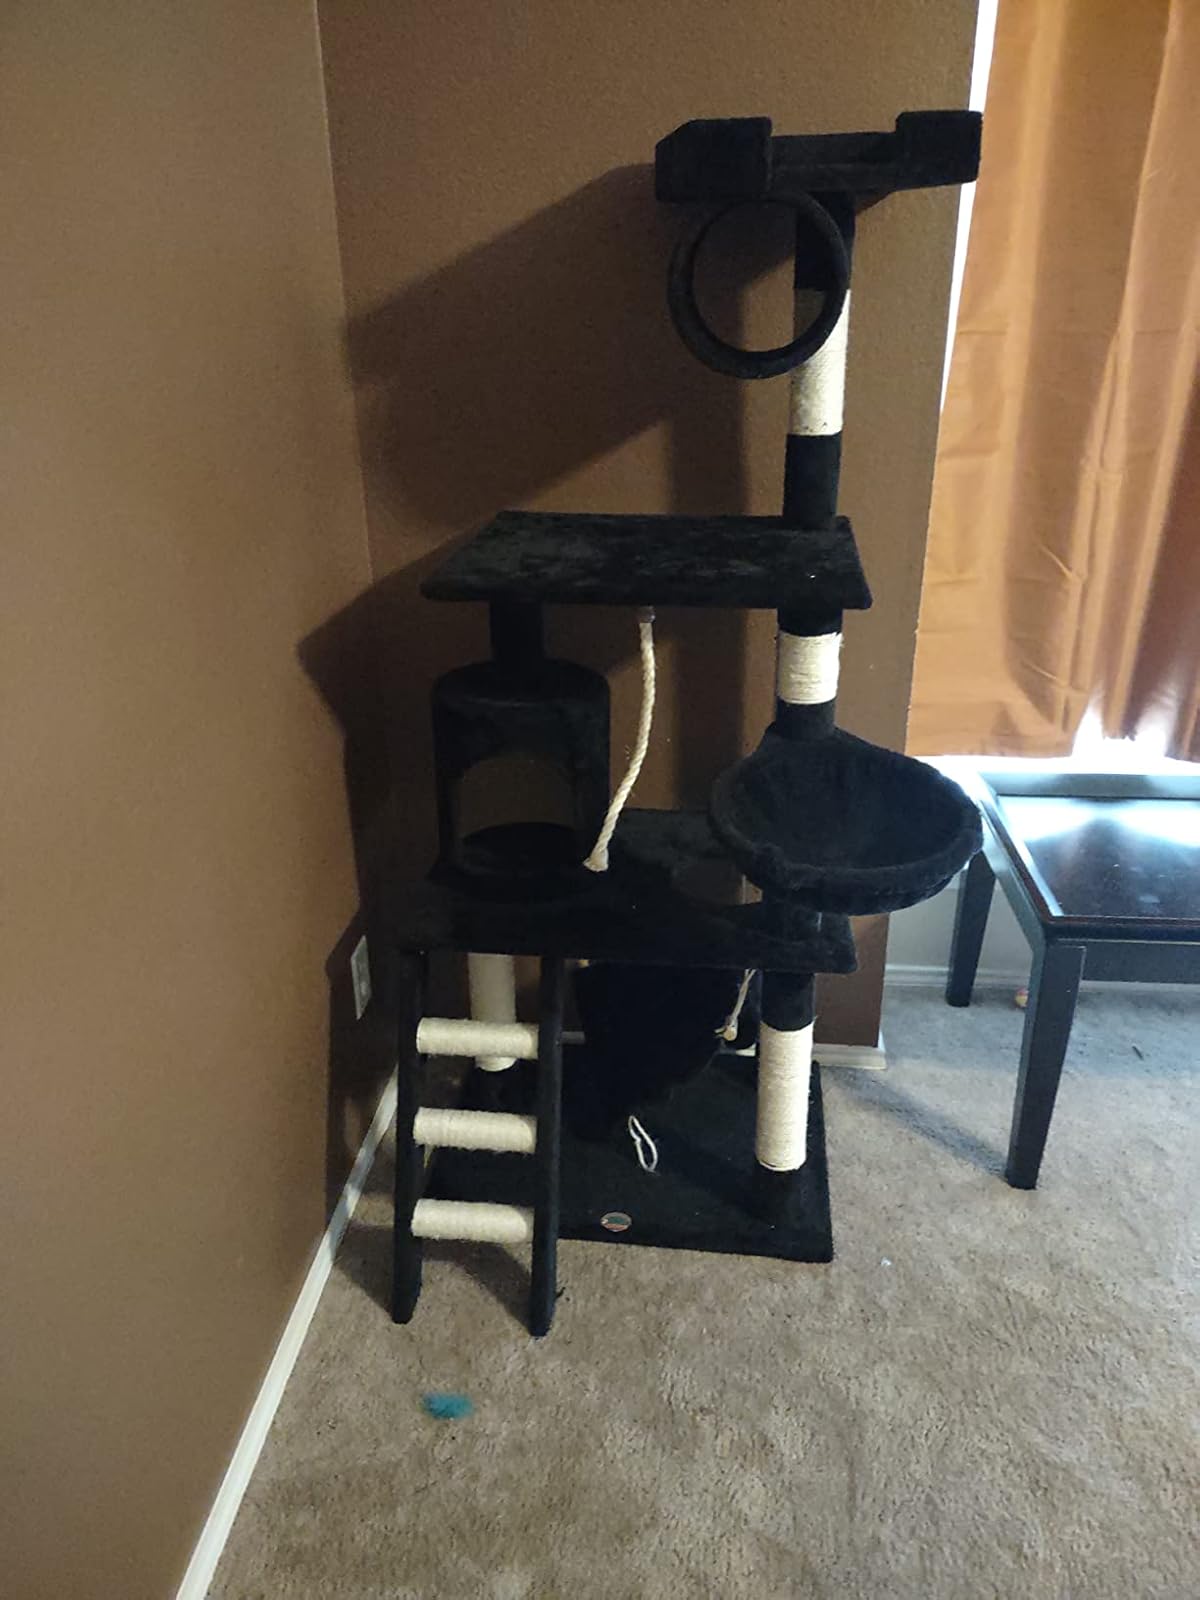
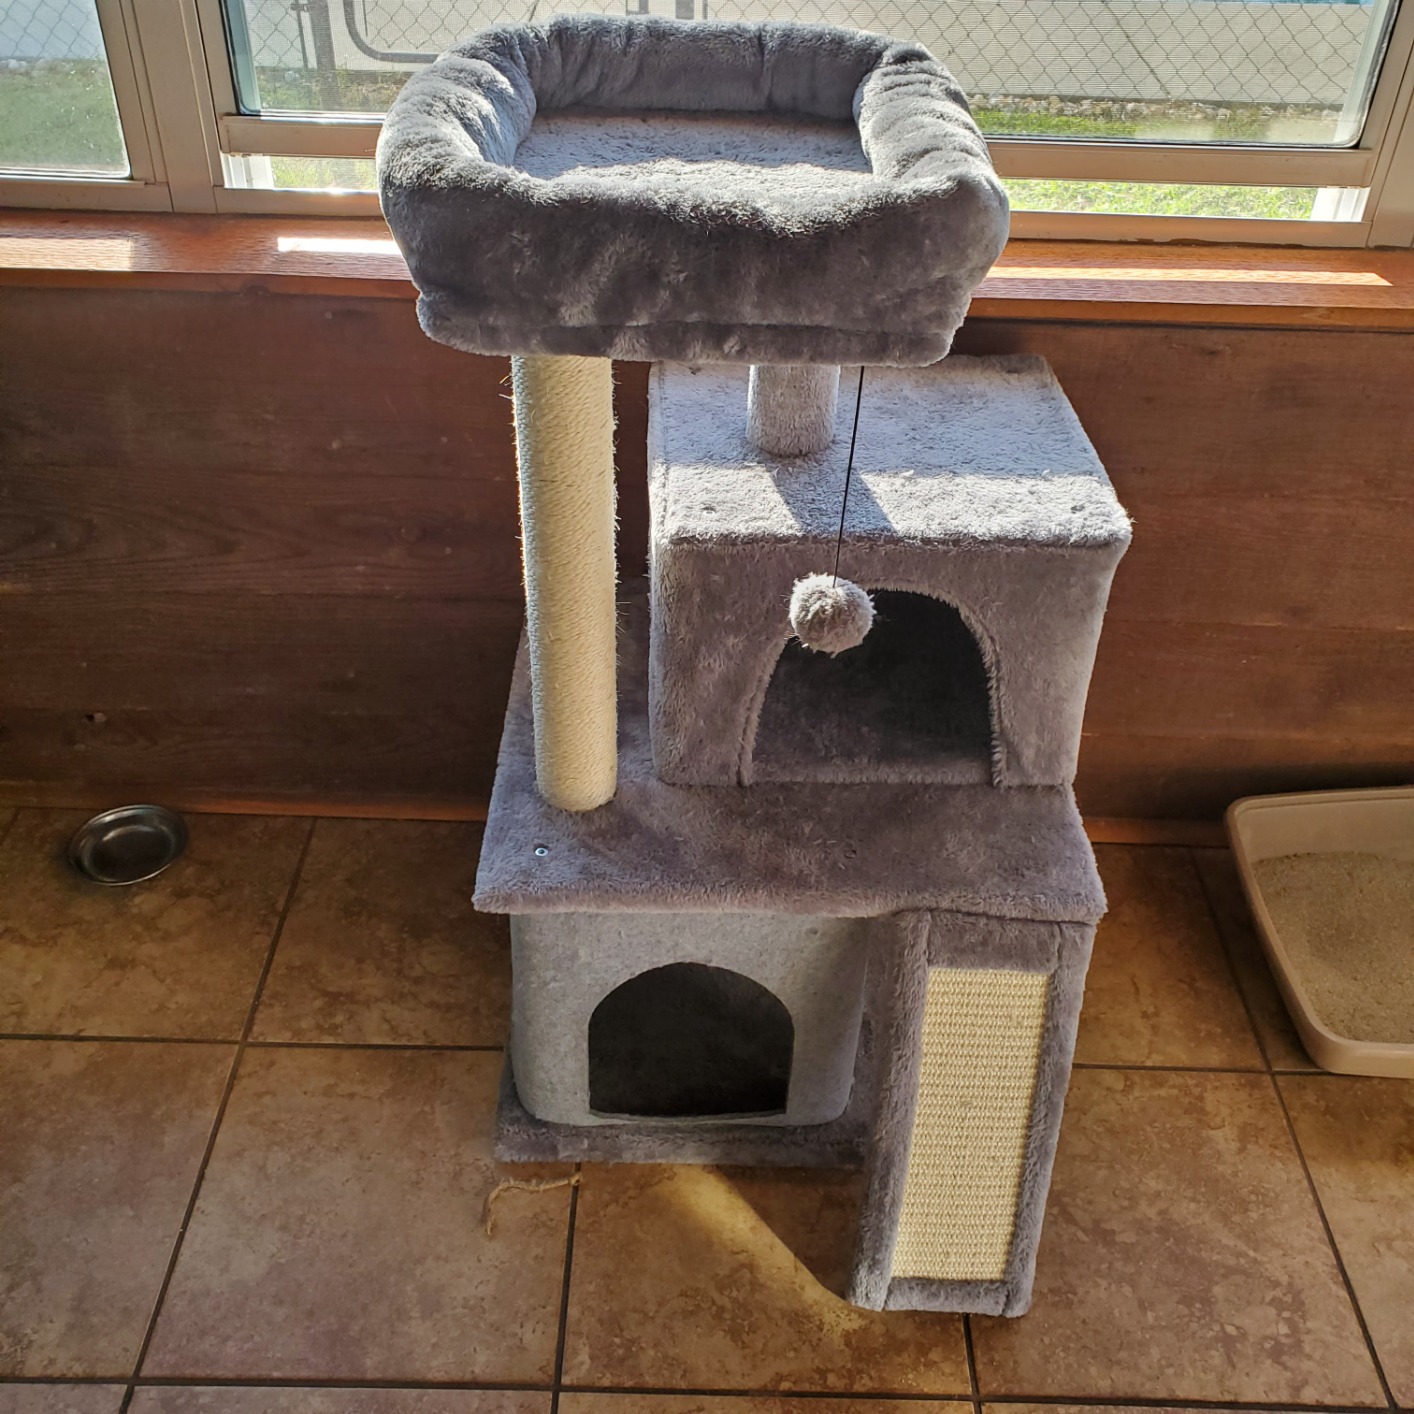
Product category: items_cat tree
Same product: no